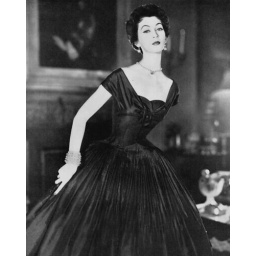
Dovima in a big black dress